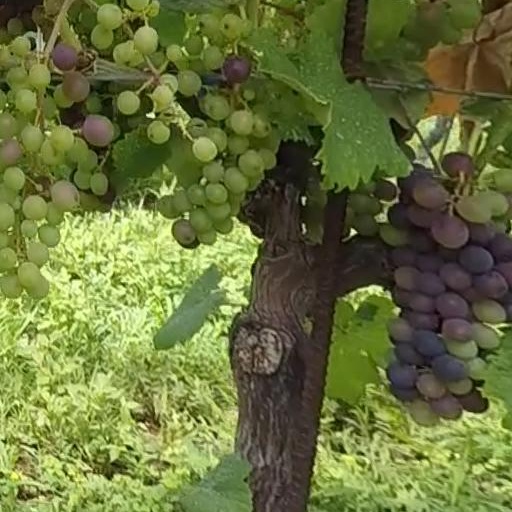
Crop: grape